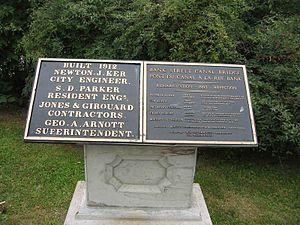
Le Pont de la rue Bank est un pont de la ville d'Ottawa au Canada. Il permet à la rue Bank d'enjamber le canal Rideau de même que deux routes, la promenade Reine-Élizabeth et la promenade Colonel By. Il relie Le Glèbe au Vieil Ottawa-Sud.